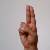
The image shows a hand gesture representing the letter 'U' in Indian Sign Language.